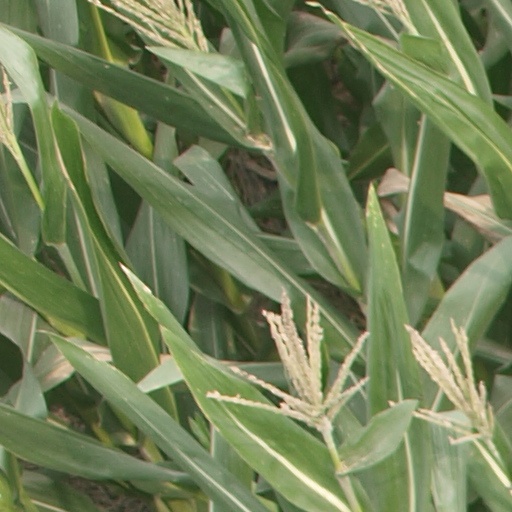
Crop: maize; corn